HSC Champion Jet 3

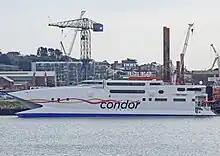
"Condor Rapide" in 2016

On 26 March 2010 it was announced that the vessel had been purchased by Condor Ferries and renamed "Condor Rapide", replacing "Condor 10" on the Guernsey / Jersey to St. Malo route.